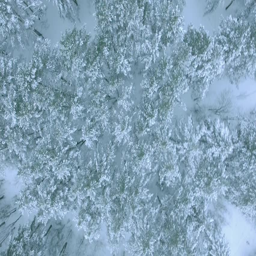
people are walking with a dog in the winter magical forest aerial shot , top view